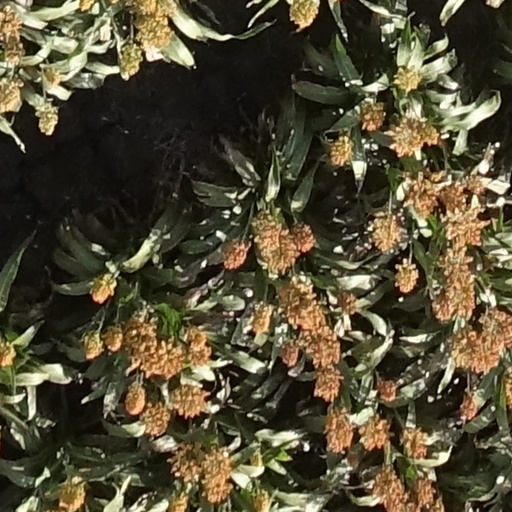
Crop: sorghum